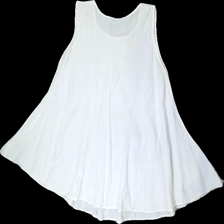
View: back
Type: Top
Category: Ladies
Brand: Not in the list
Brand text on label: Ten Design
Colors: White, Pink, Grey
Material: 100% cotton
Pattern: Animal print
Cut: C-collar
Season: Summer
Stains: Major
Damage: part of seam ripped
Price range: <50
Recommended usage: Export